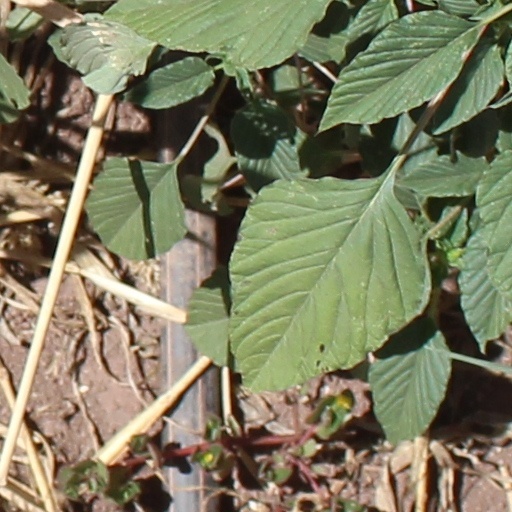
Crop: wheat